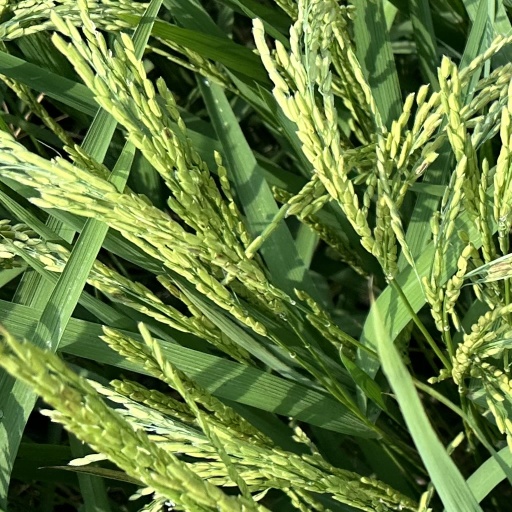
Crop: rice